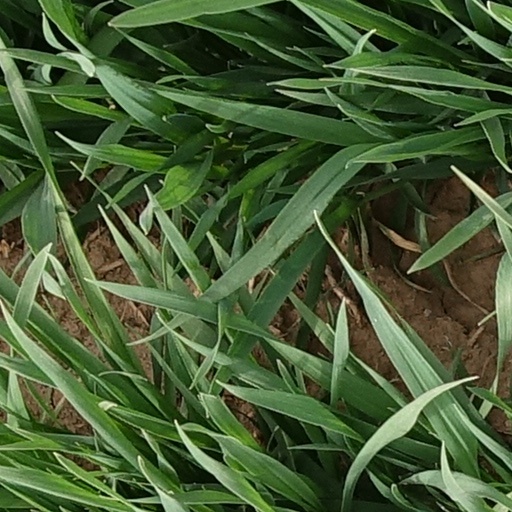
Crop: wheat